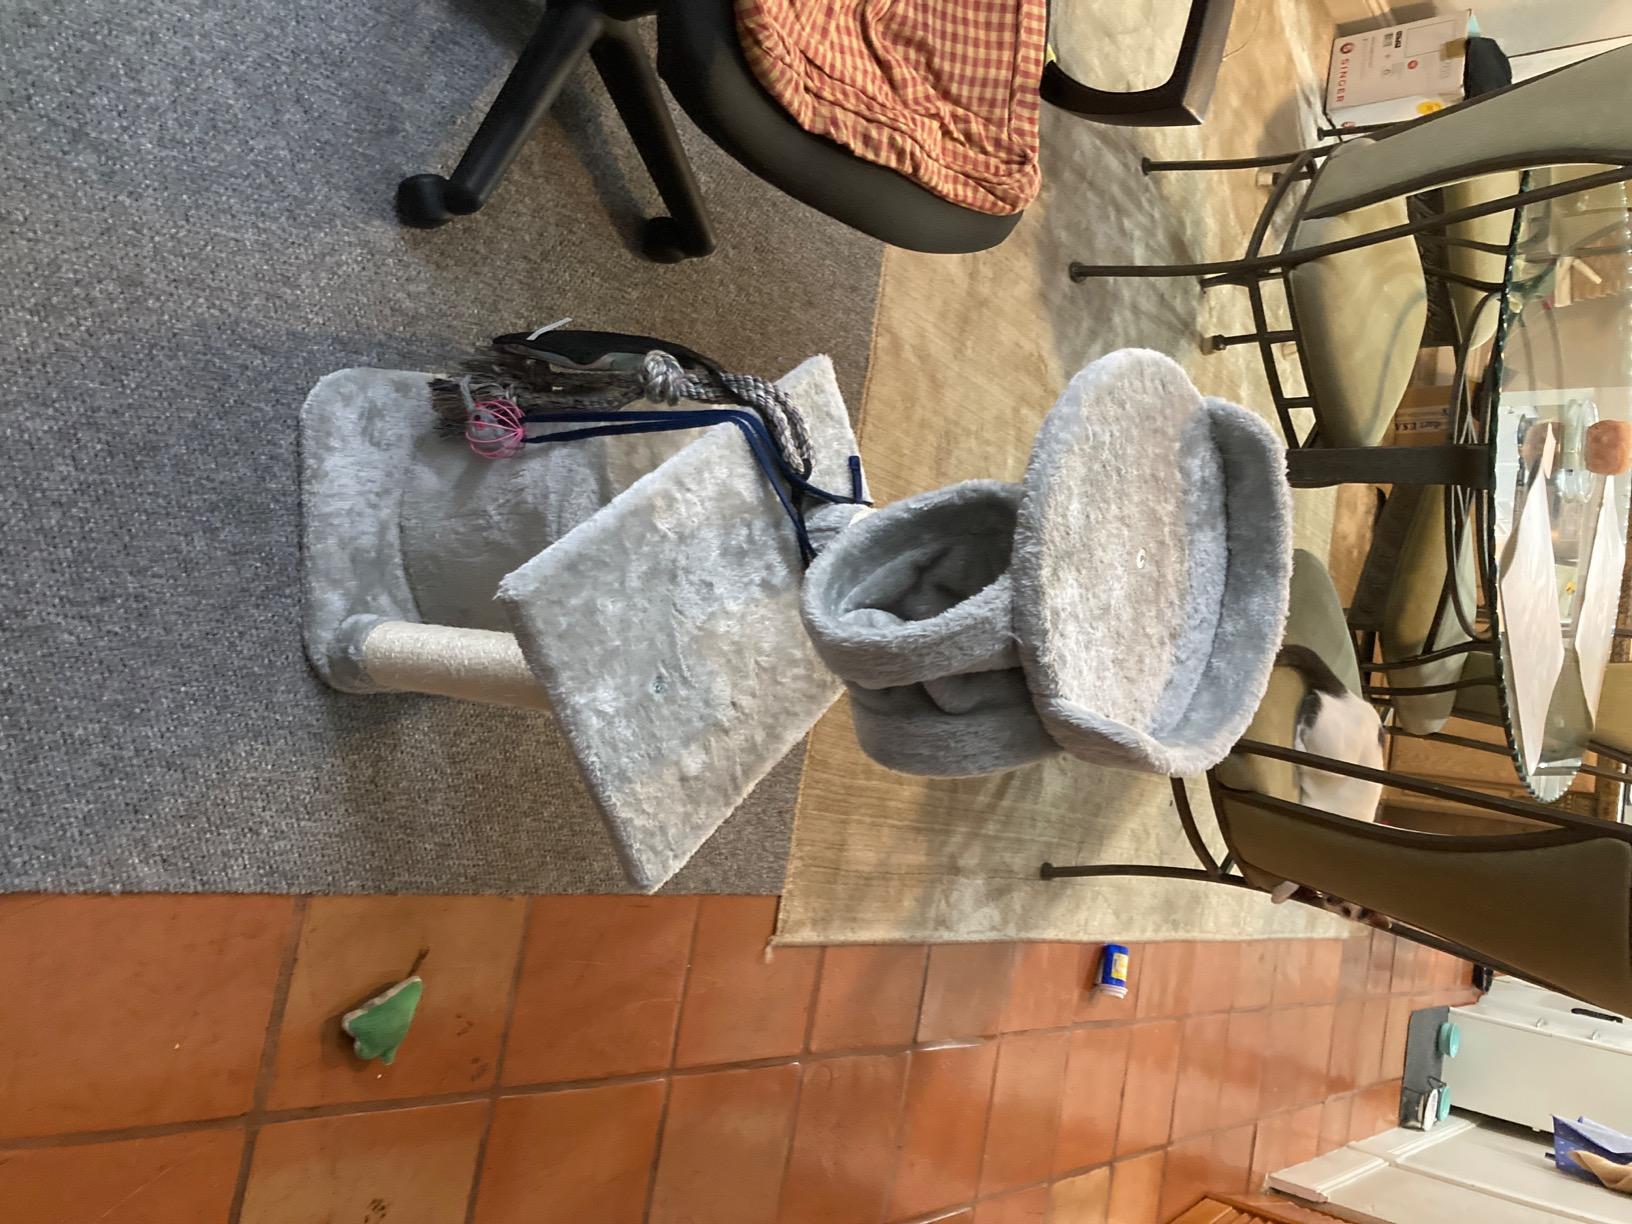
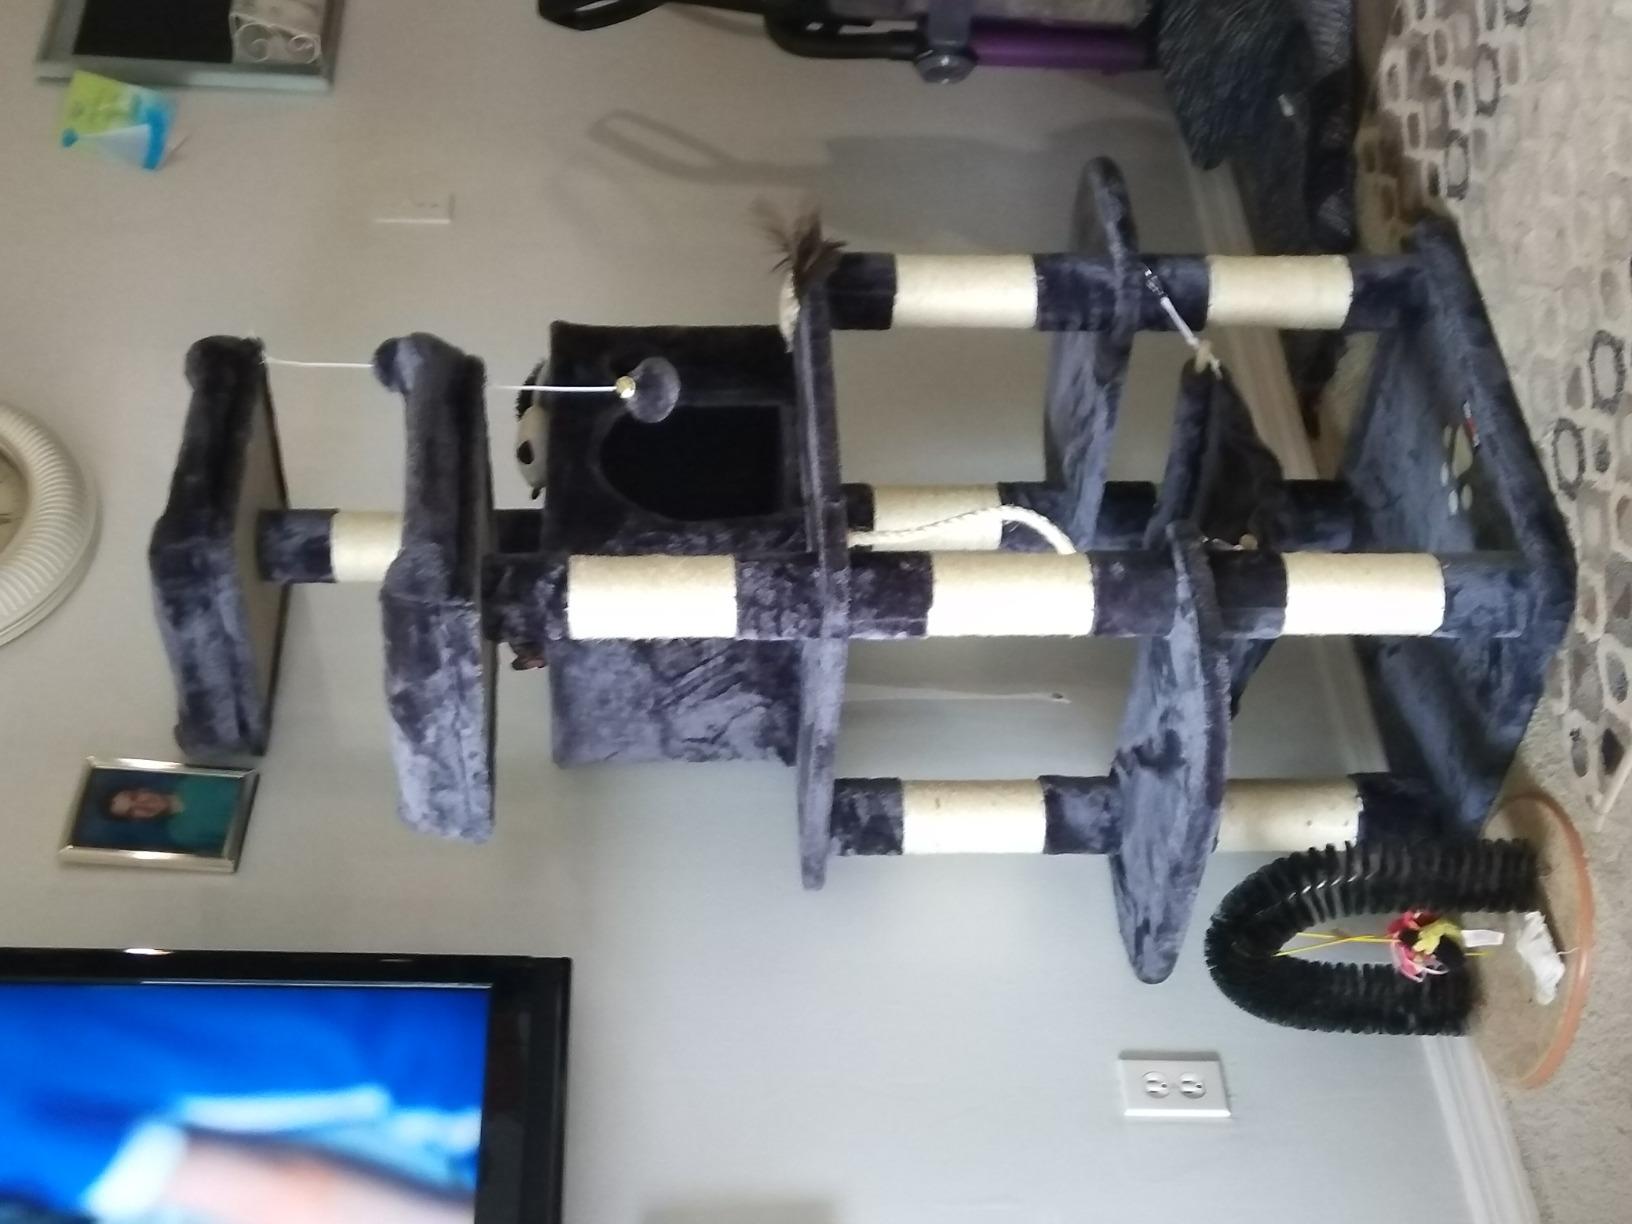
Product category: items_cat tree
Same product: no